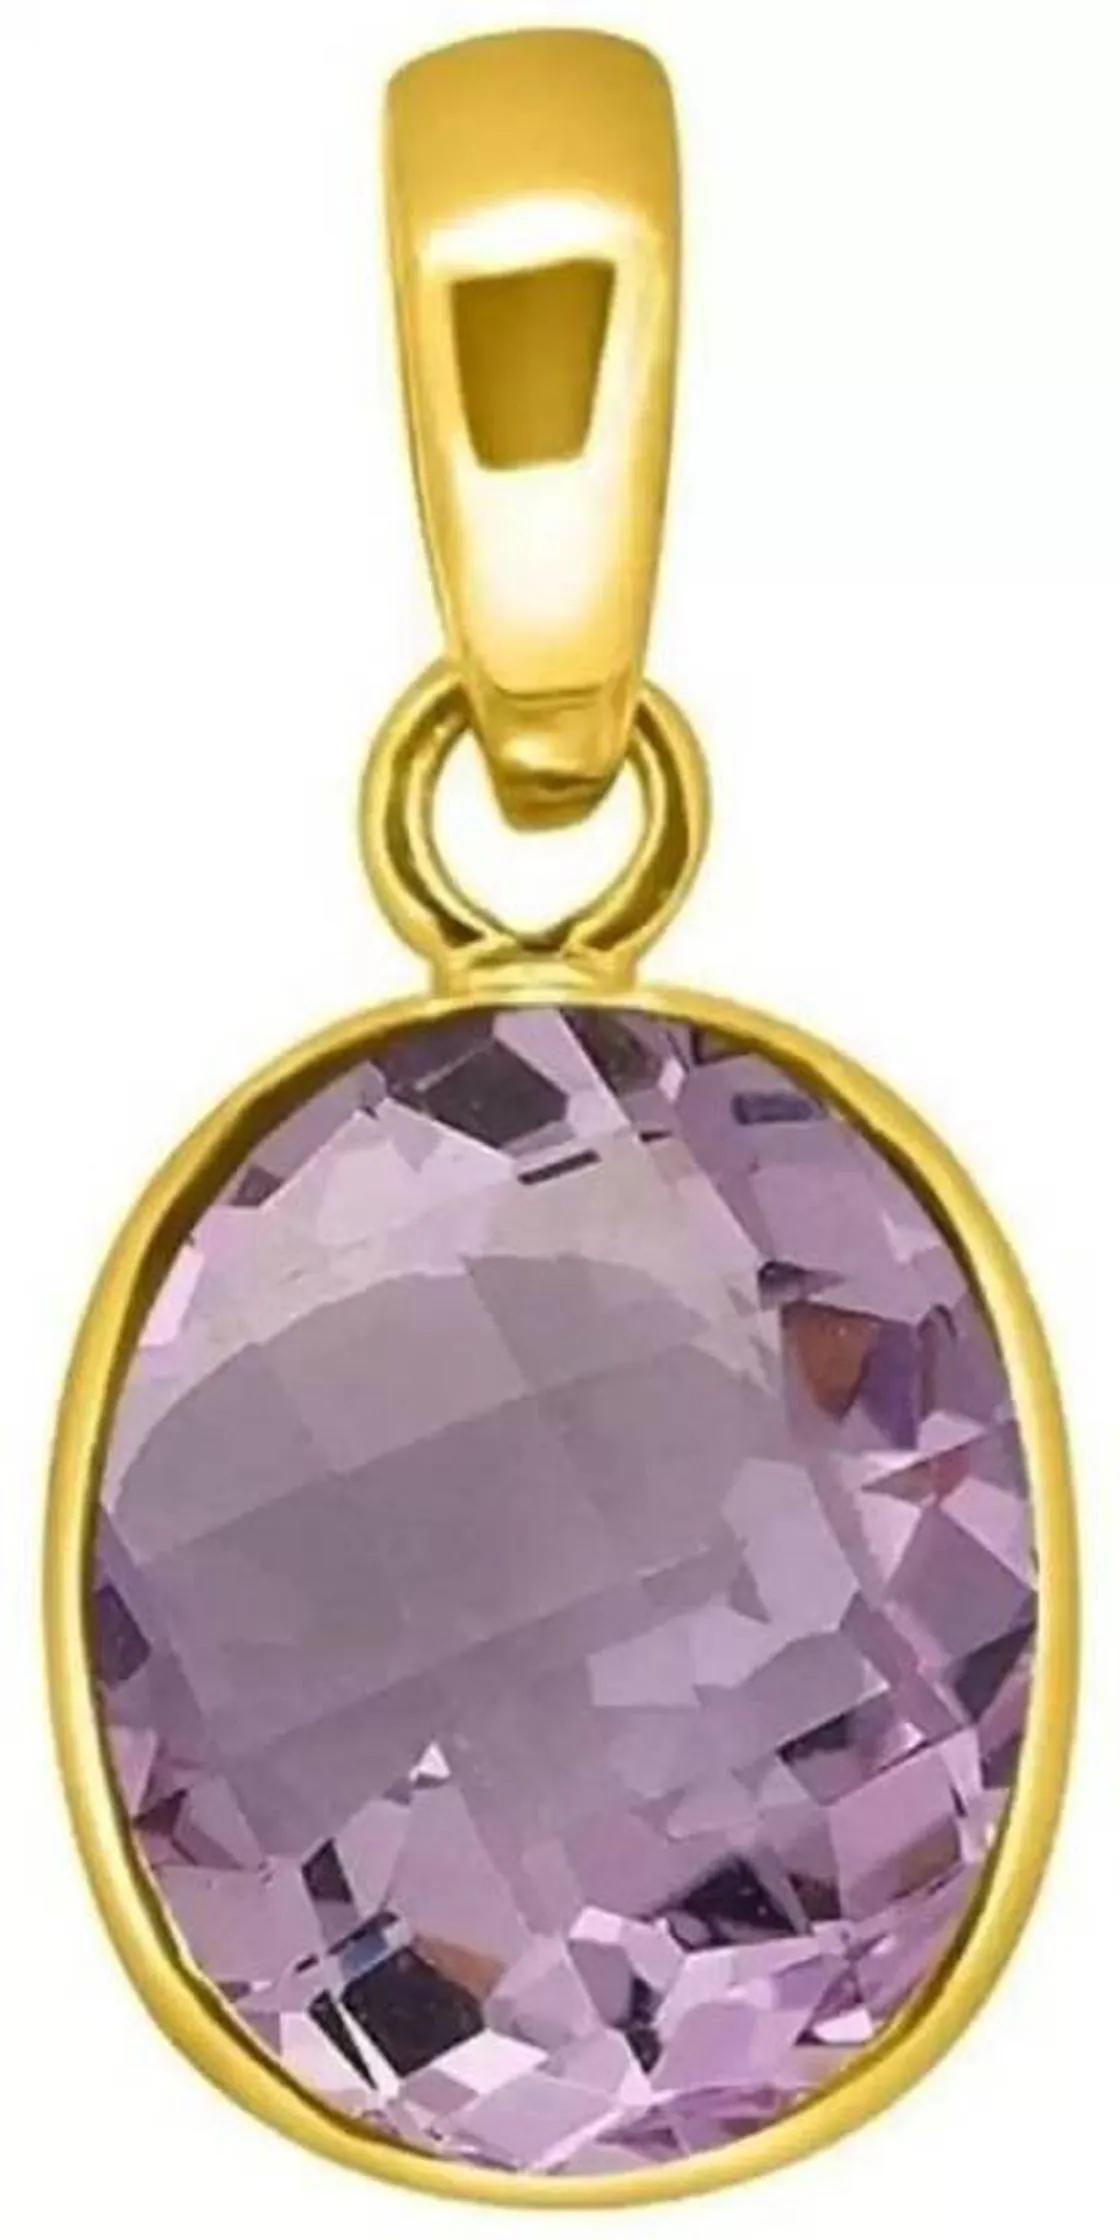
Chopra Gems Brass Pendant Locket Purple
Type: Necklaces & Pendants
Brand: Chopra Gems & Jewellery
Price: Rs. 346
Chopra Gems
Features: Color - purple,Collection - ethnic,Base material - brass
Included: Pendant